Jagannath

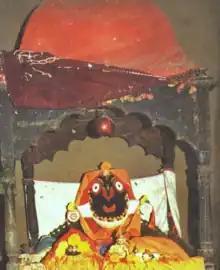
An old Dadhivaman deity in Kendrapara, Odisha. Shrila Bhakti Vinod Thakur's great forefather Krishnanada started worshipping this deity in mid-14th century AD.

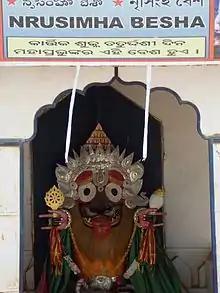
Jagannath in the Narasimha or Nrusingha Besha in Koraput

Theories suggesting Buddhist origins of Jagannatha stems from the relic worship associated with Jagannatha, a concept integral to Buddhism but alien to Hinduism. For example, there exists an unexamined relic in the Jagannath shrine in Puri, and the local legends state that the shrine relic contains a tooth of Gautama Buddha – a feature common to many cherished Theravada Buddhist shrines in and outside India. According to "Datha-dhatu-vamsa", as mentioned in "Culavamsa", Buddha's left canine tooth was handed over to Brahmadatta by a disciple, which eventually gave rise to dissensions between the kings of Kalinga and Pataliputra in 3rd century CE, and the tooth relic was shifted to Sri Lanka by weighing anchor in Tamralipta. According to Ganguly, it is absurd to imagine that the prince chose the farthest harbor from the capital even though there were intermediate harbors from which it would have been easier to set out on his voyage. Buddhism anciently prevailed in Odisha as appears from the Buddhist remains still existing. The idols of Jagannatha is believed to contain the bones of Krishna even though it forms no part of the Brahmanical religion to collect and adore dead men's bones while it is a most meritorious act among the Buddhists to collect and preserve the relics of departed saints, and the places that contain them are esteemed peculiarly holy. In Buddhism, preserving cetiya or skeletal parts such as "Buddha's tooth" or relics of dead saints is a thriving tradition. The existence of these legends, state some scholars such as Stevenson, suggests that Jagannath may have a Buddhist origin. In ancient times, the place of Purī was known as Danta-Pura, i.e., the city where the sacred tooth of Buddha has been preserved.